Frances Lear

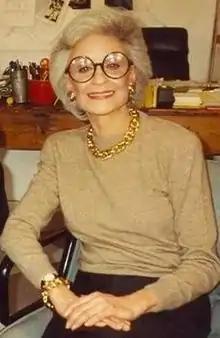

Frances Lear ("née" Loeb, July 14, 1923 – September 30, 1996) was an American activist, magazine publisher, editor and writer.